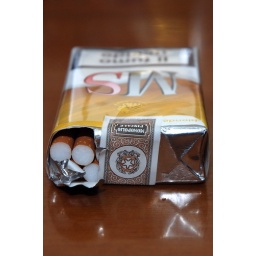
small cylindrical roll of tobacco wrapped in white paper (for smoking)